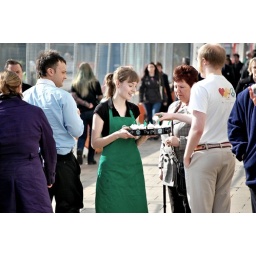
Starbucks goes on a summer iced drink enticement charge. The chap in the blue shirt was impressed.